Kasra Anghaee

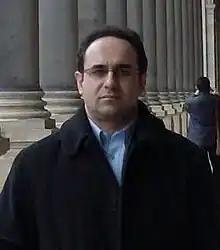
Kasra Anghaee in 2011

Kasra (Ali) Anghaee (born June 16, 1967) is an Iranian-Swiss poet. His collection of poetry has been translated into French, English, German, Russian, Czech, Persian, Arabic, and Kurdish.